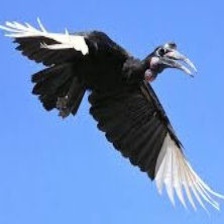
Species: ABYSSINIAN GROUND HORNBILL
Scientific name: BUCORVUS ABYSSINICUS
ImageNet parent category: hornbill